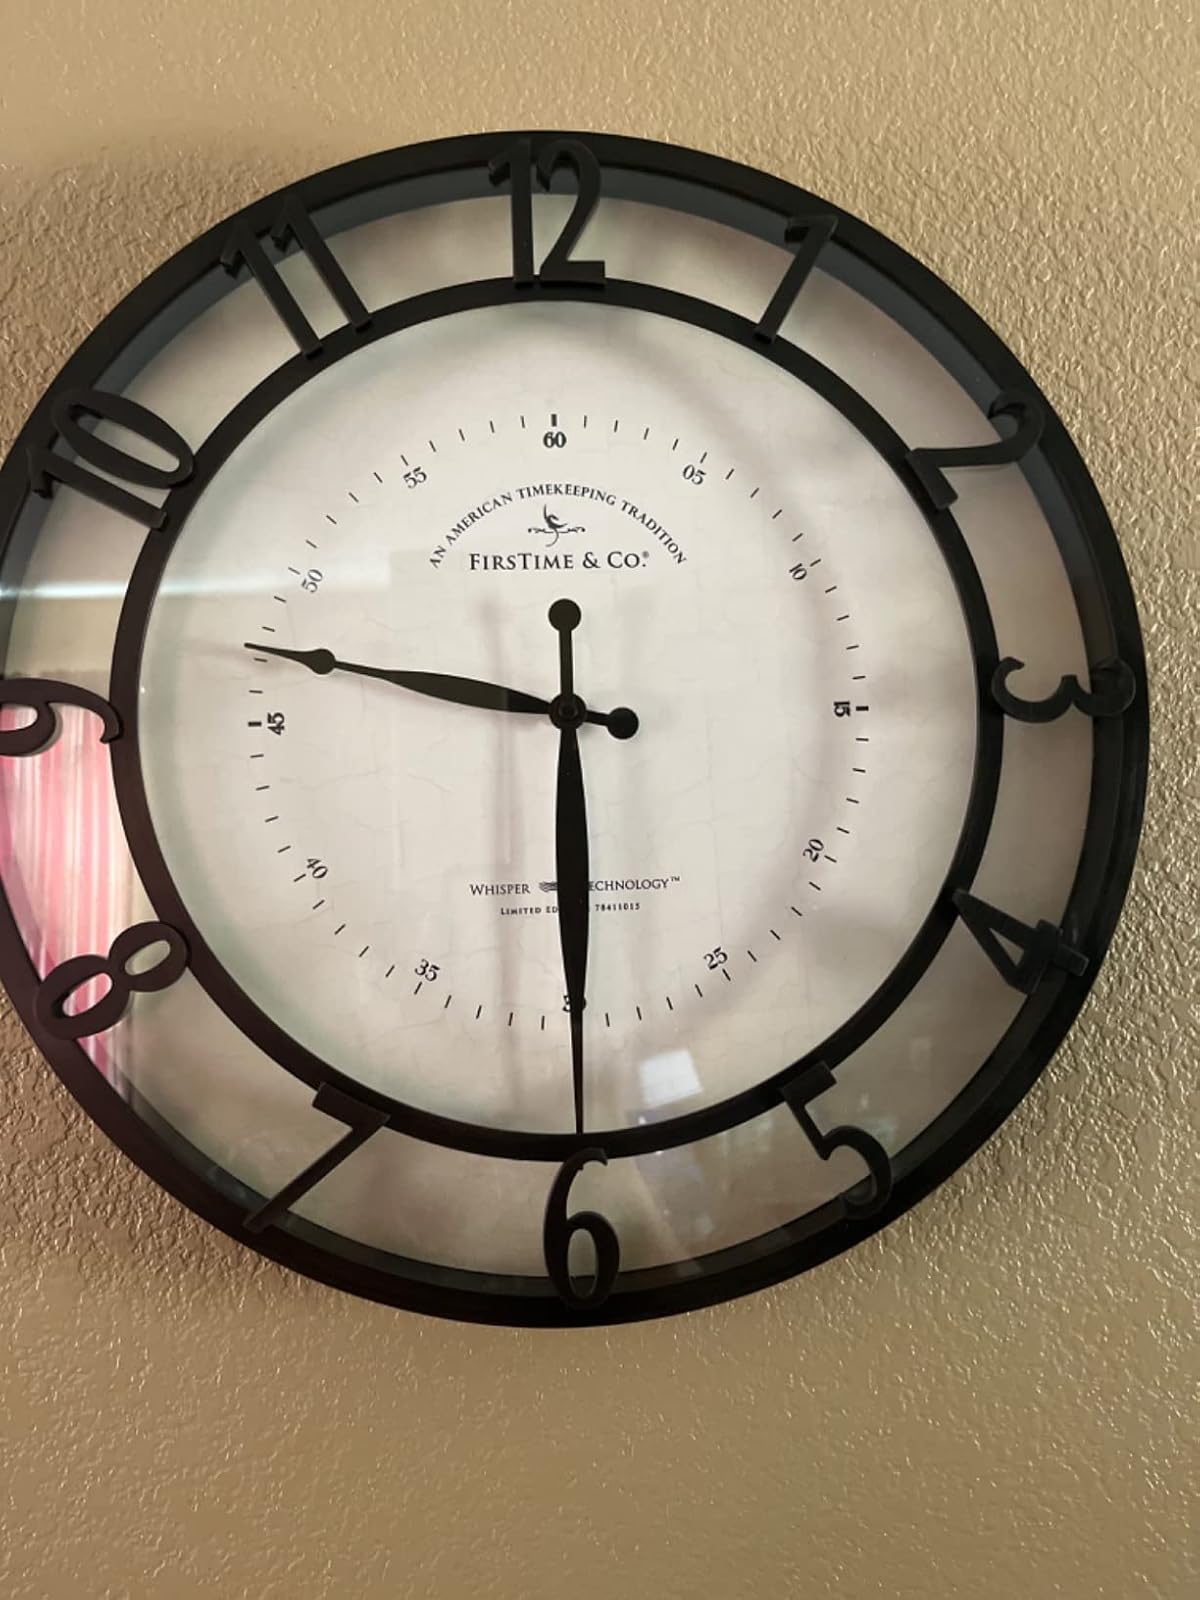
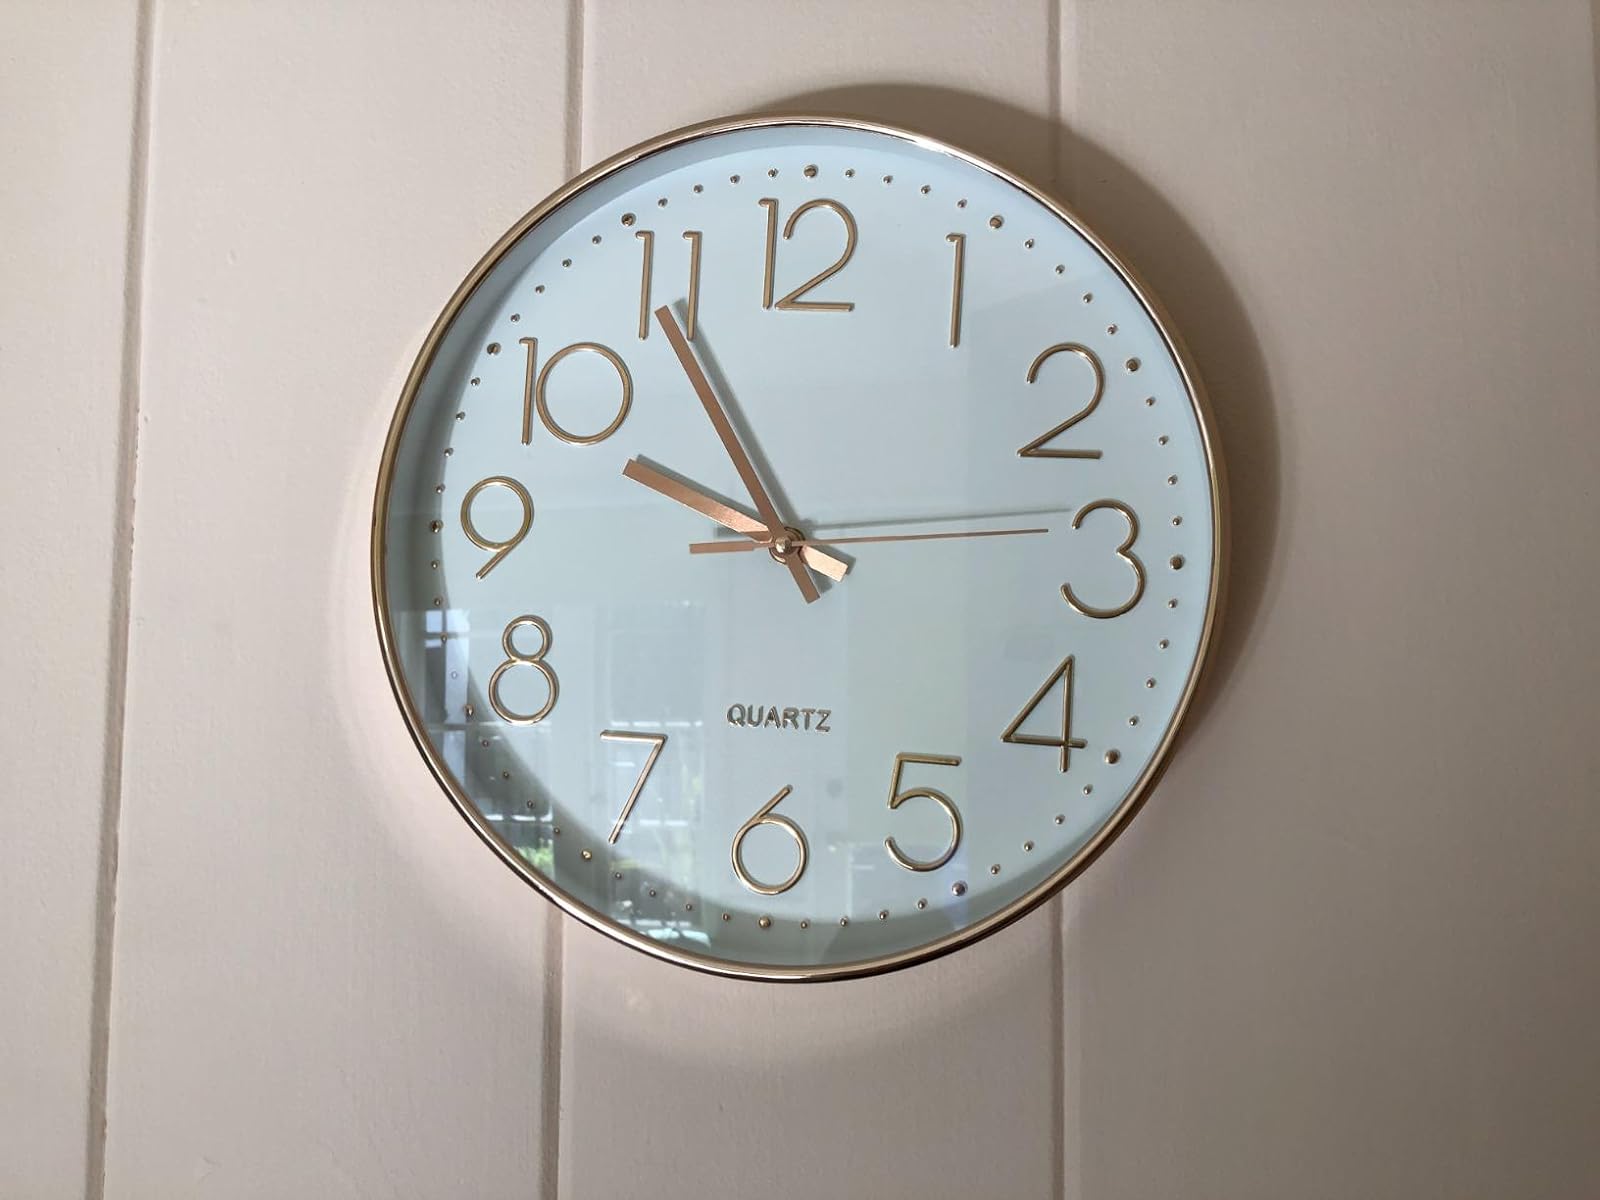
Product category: clock
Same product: no